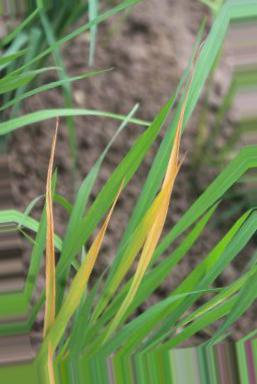
Nhãn: Tungro virus